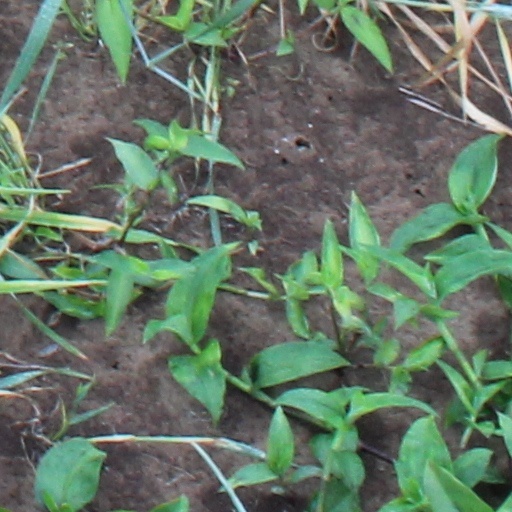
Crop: wheat